Brecon Castle

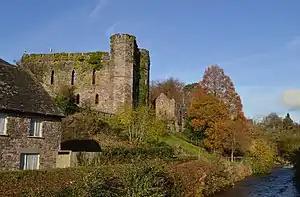
Brecon Castle

Brecon Castle is a castle in the town Brecon, Wales. It was built by the Norman Lord Bernard de Neufmarché in 1093, and was frequently assaulted by the Welsh in the 13th and 15th centuries. The castle's ownership changed numerous times. It began falling into ruin when Henry VIII executed the last dukes of Buckingham, who at the time controlled the castle. It was renovated and made into a hotel in the early 19th century.